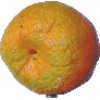
Label: Mandarine 1